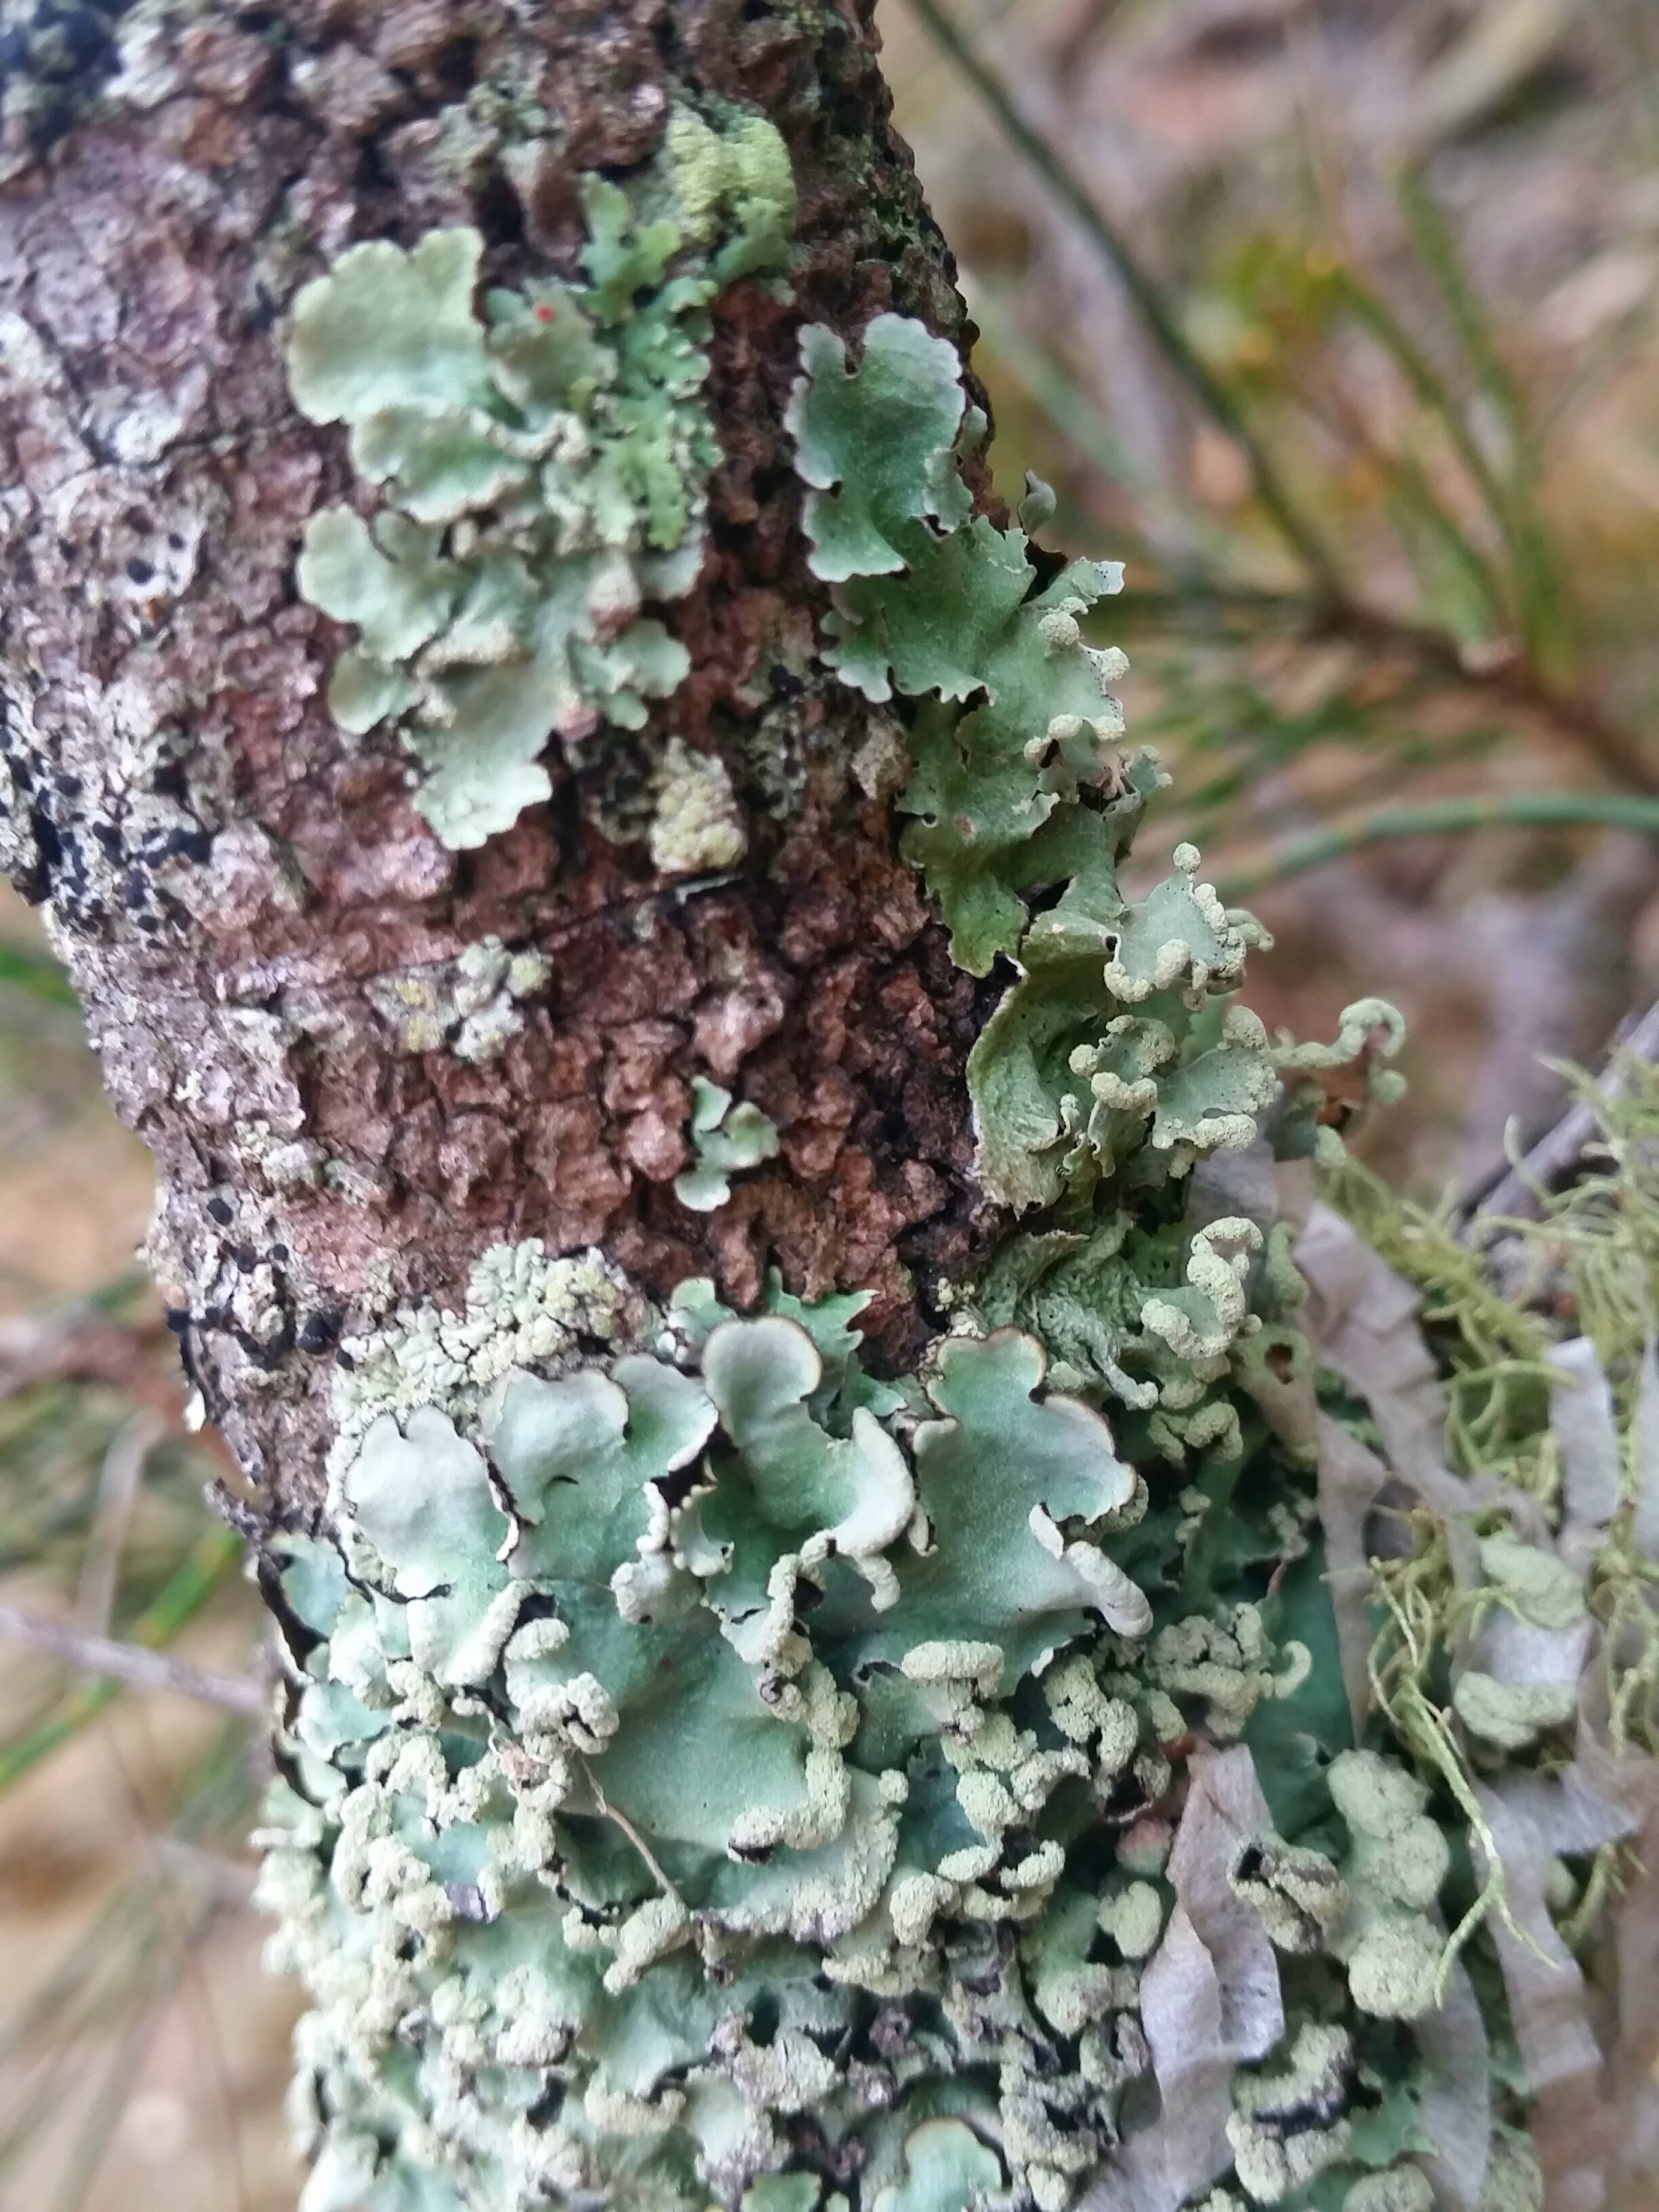
plant, leaf, flower, frost, spring, green, herb, produce, flora, southcoastnsw, australia, lichen, treebranch, shrub, flowering plant, land plant